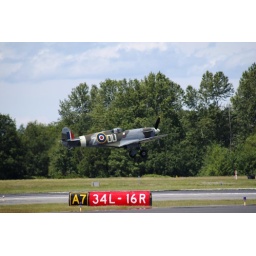
Flying Heritage Collection Fly Day May 22 2010 - Paul Allen's vintage airplane museum, many in flying order